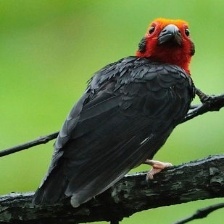
Species: BORNEAN BRISTLEHEAD
Scientific name: PITYRIASIS GYMNOCEPHALA